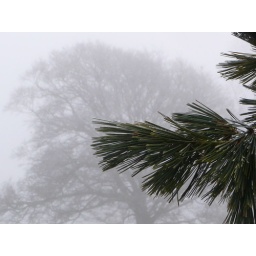
A frozen pine branch, with a beech tree in the fog beyond.